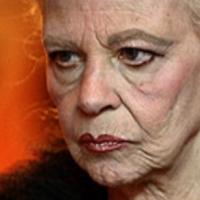
Age group: age 80 +